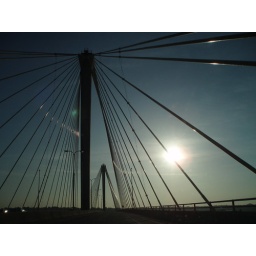
Early morning bridge cables over the MO river in the north St. Louis area.